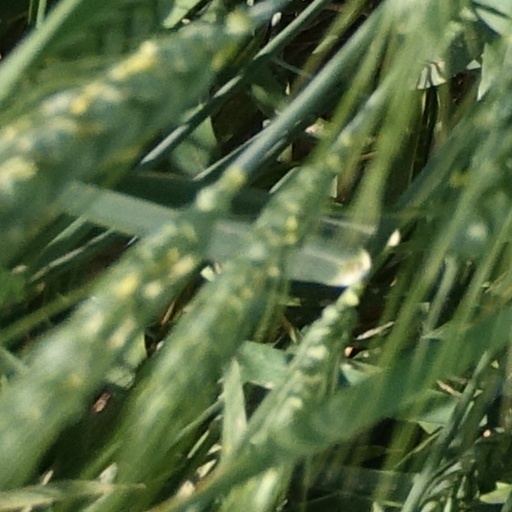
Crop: wheat